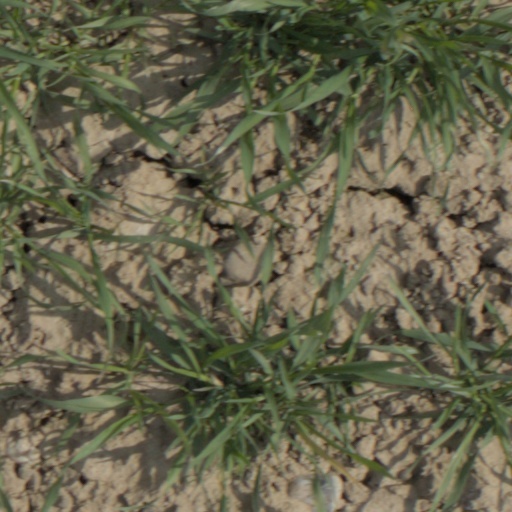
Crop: wheat